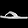
Label: Sandal